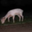
Label: deer